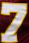
Number: 7